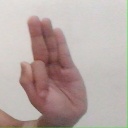
अक्षर: फ